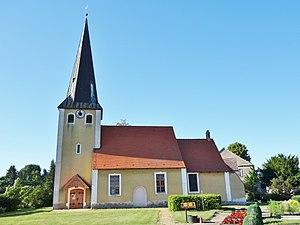
Vue du sud de l'église de Gräningen, commune de Nennhausen, arrondissement Pays de la Havel, état fédéral de Brandebourg, Allemagne Object location52°